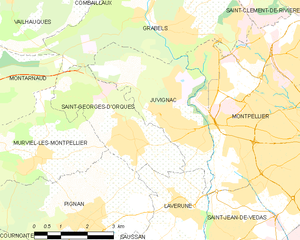
Carte de la commune française de code INSEE 34123 - Juvignac
Juvignac est une commune française située dans le département de l'Hérault en région Occitanie, à l’ouest de Montpellier. Ses habitants sont appelés les Juvignacois. Juvignac est avant tout connue pour son golf, ses thermes du XIXᵉ siècle et ses garrigues. Juvignac est officiellement créée en 1790 mais son histoire est bien plus ancienne.